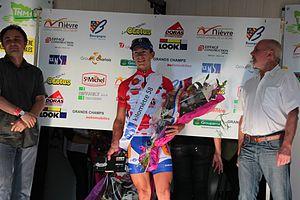
Lars Van der Haar avec le maillot de meilleur grimpeur du Tour Nivernais Morvan à l'issue de la première étape.